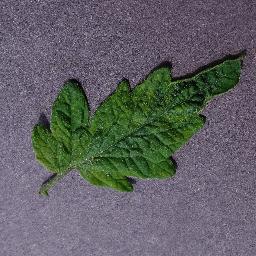
Label: Tomato___Tomato_mosaic_virus